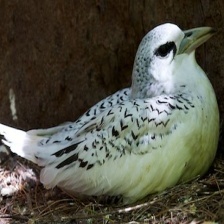
Species: WHITE TAILED TROPIC
Scientific name: PHAETHON LEPTURUS